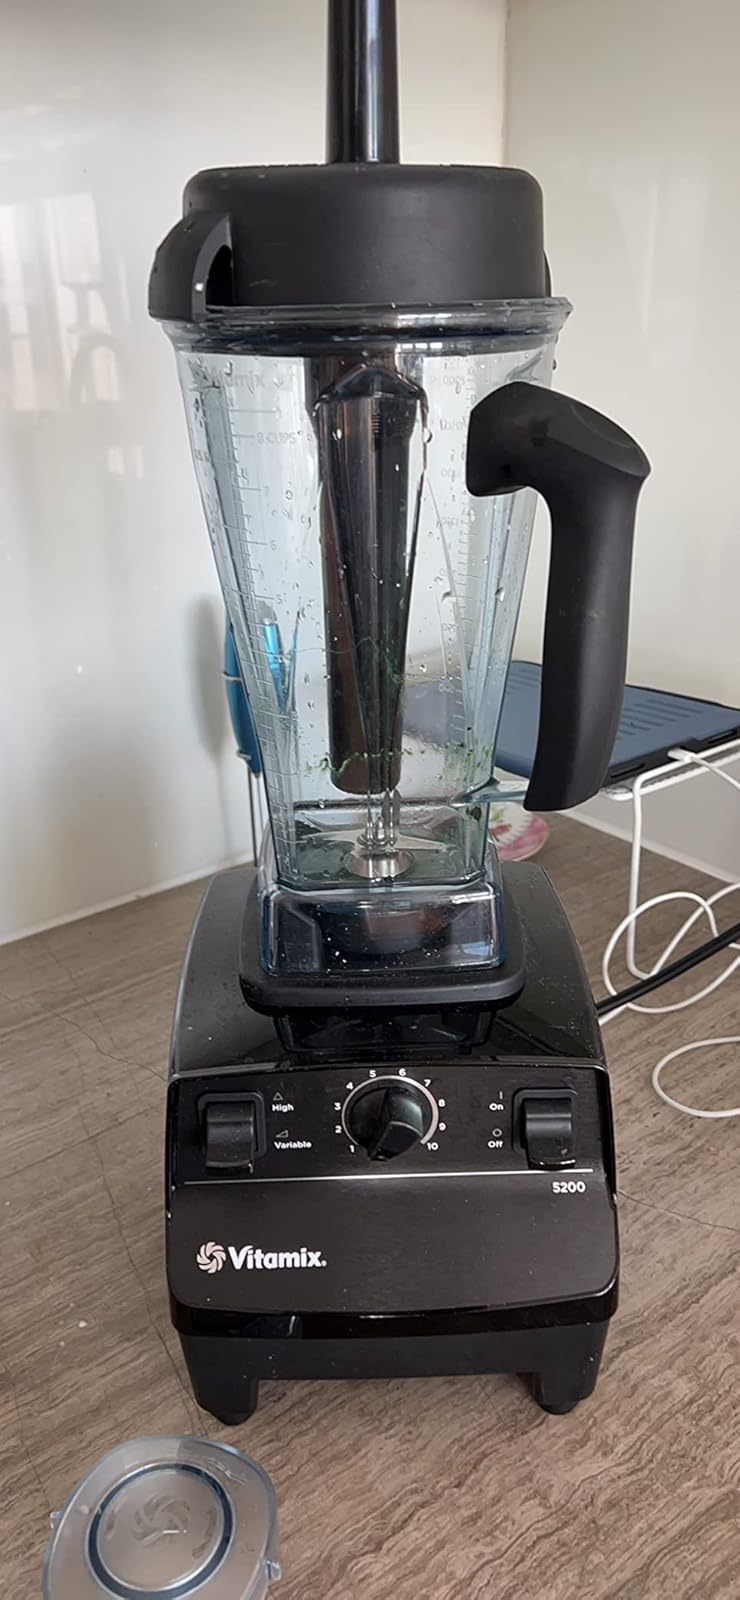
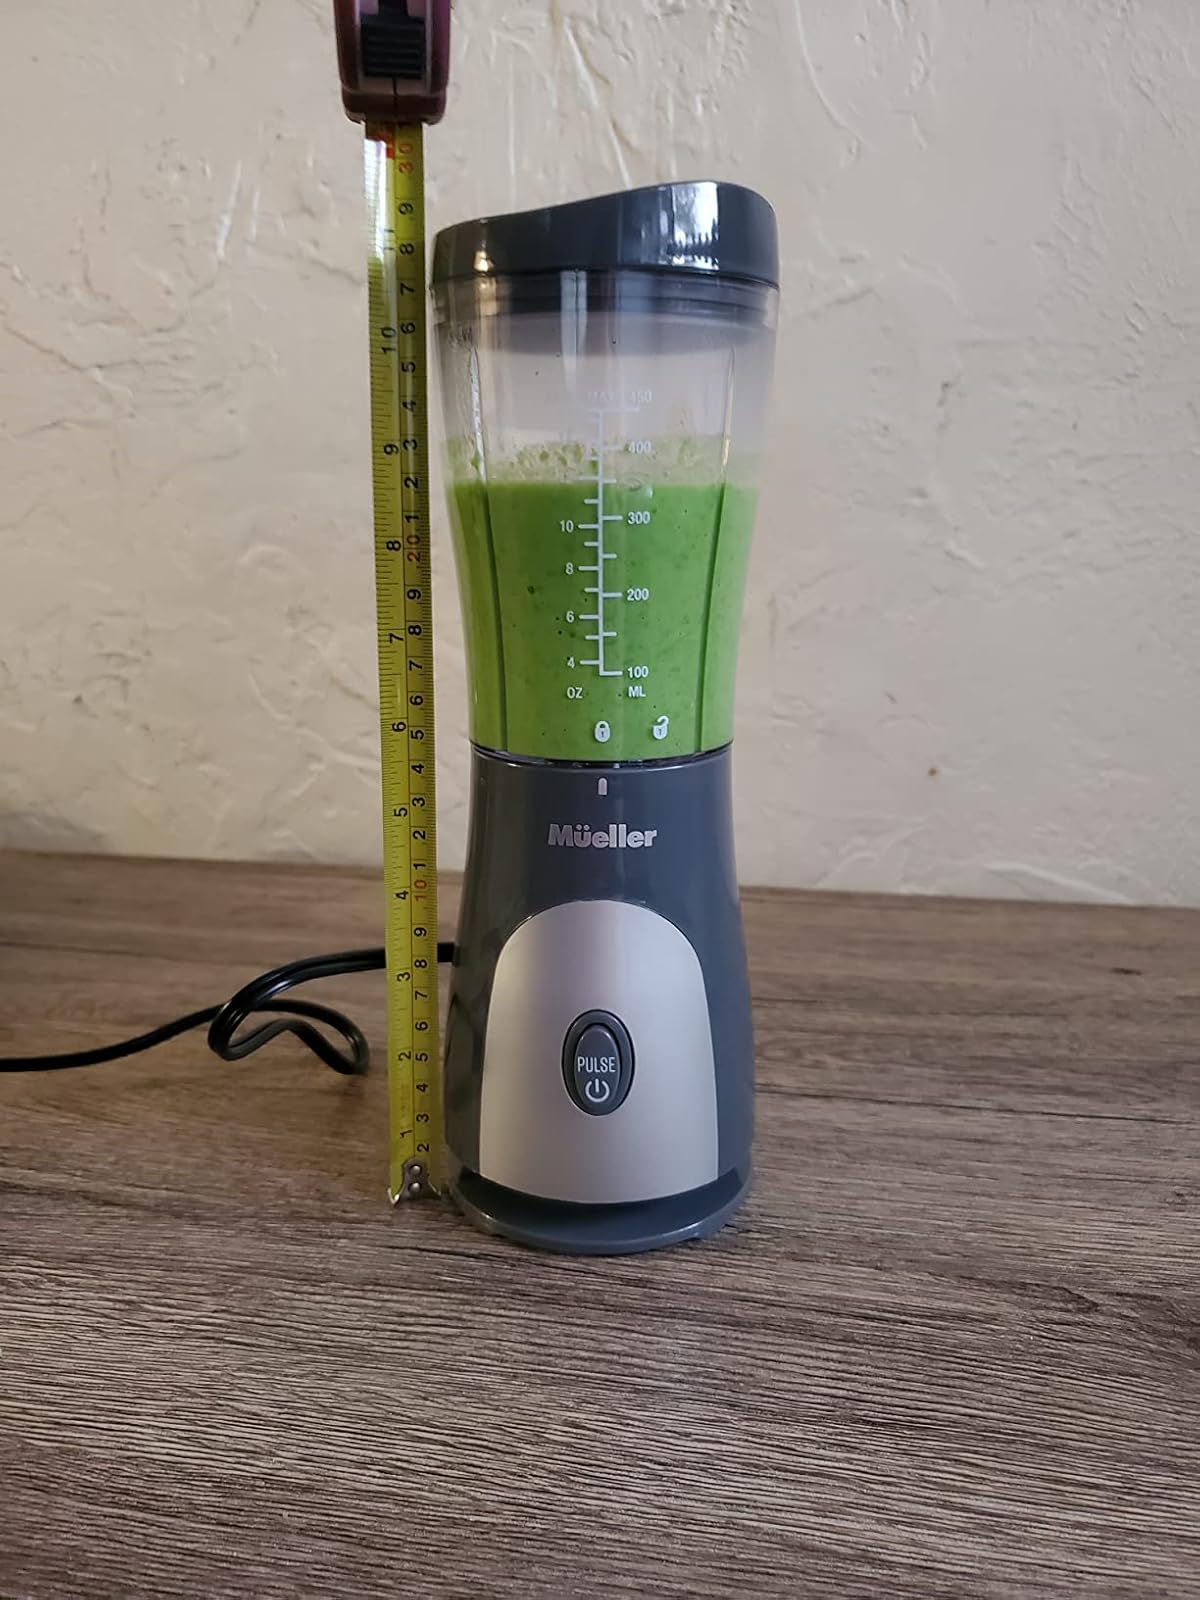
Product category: items_blender
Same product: no